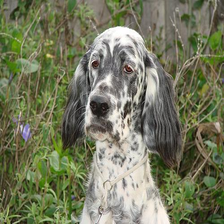
Species: dog
Breed: english setter